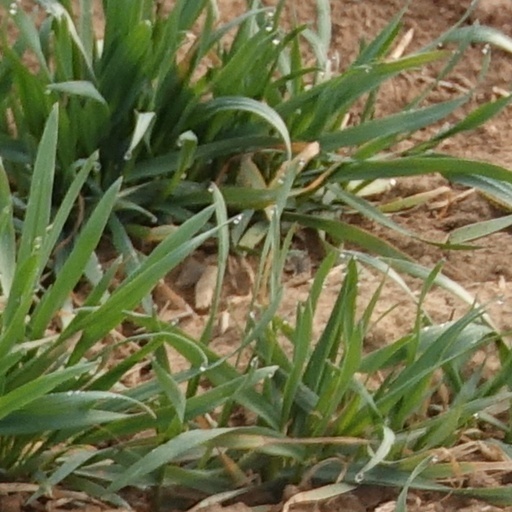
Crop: wheat